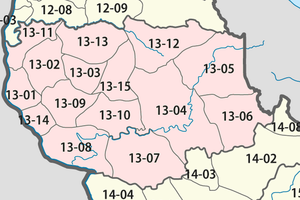
La province de Savannakhet est une province du Sud du Laos située entre la province de Khammouane au nord et celle de Saravane au sud. Elle est séparée de la Thaïlande, à l'ouest, par le cours du Mékong, et du Viêt Nam, à l'est, par la cordillère annamitique. C'est la province la plus étendue et la plus peuplée du pays. C'est dans cette province que sont conservés les vestiges les plus intéressants de la piste Hô Chi Minh, principale voie de ravitaillement utilisée par les forces nord-vietnamiennes pendant la guerre d'Indochine.